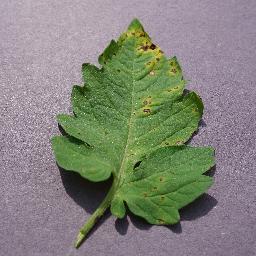
Label: Tomato___Septoria_leaf_spot